Leonard Jan Le Vann

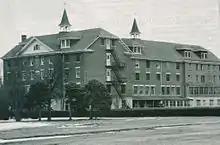
The Alberta Provincial Training School for Mental Defectives (also known as the Michener Centre)

As superintendent of the Provincial Training School Le Vann's duties were to manage the school, perform psychological analysis and operate when other professionals were not available. Another major responsibility was to evaluate students who were put forward as candidates for sterilization. Once a sterilization request was approved by the Alberta Eugenics Board the school would use a number of different techniques to sterilize the child; the most popular were bilateral salpingectomy and oophorectomies for female students and vasectomies and castration for male students.